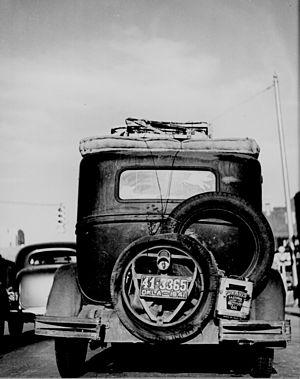
Okie est un terme qui date du début du XXᵉ siècle et qui désigne un habitant ou un natif de l'Oklahoma. Le terme est dérivé du nom de l'État.
Enfin la liberté ou Enfin, ils partent est le 14ᵉ épisode de la saison 23 de la série télévisée Les Simpson. C'est le 500ᵉ épisode de la série.